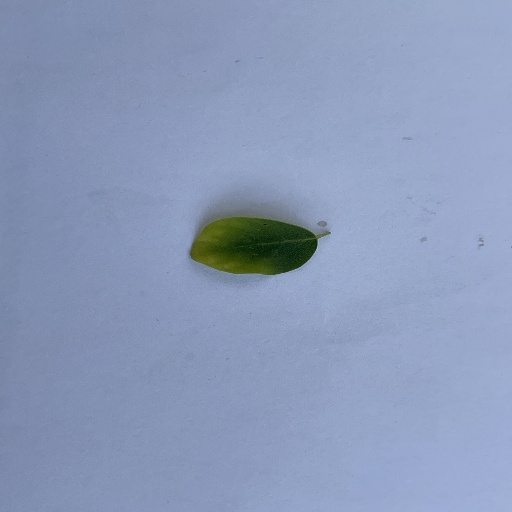
Species: Sojina
Leaf condition: Bacterial Spot